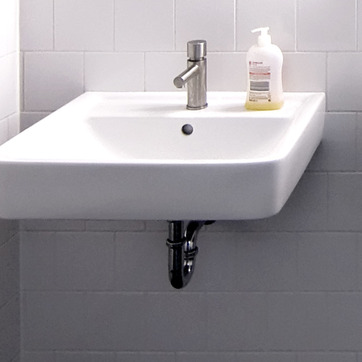
Material: ceramic